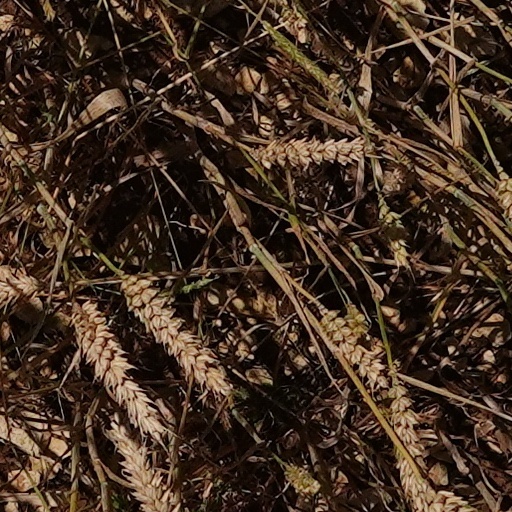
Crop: wheat